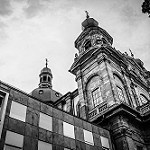
Scene: Outdoor